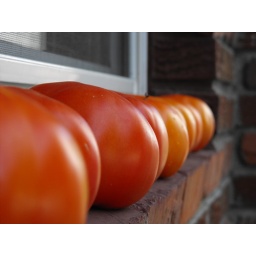
Tomatoes rippening in the window sill at my grandparents house in West Virginia.